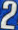
Number: 2